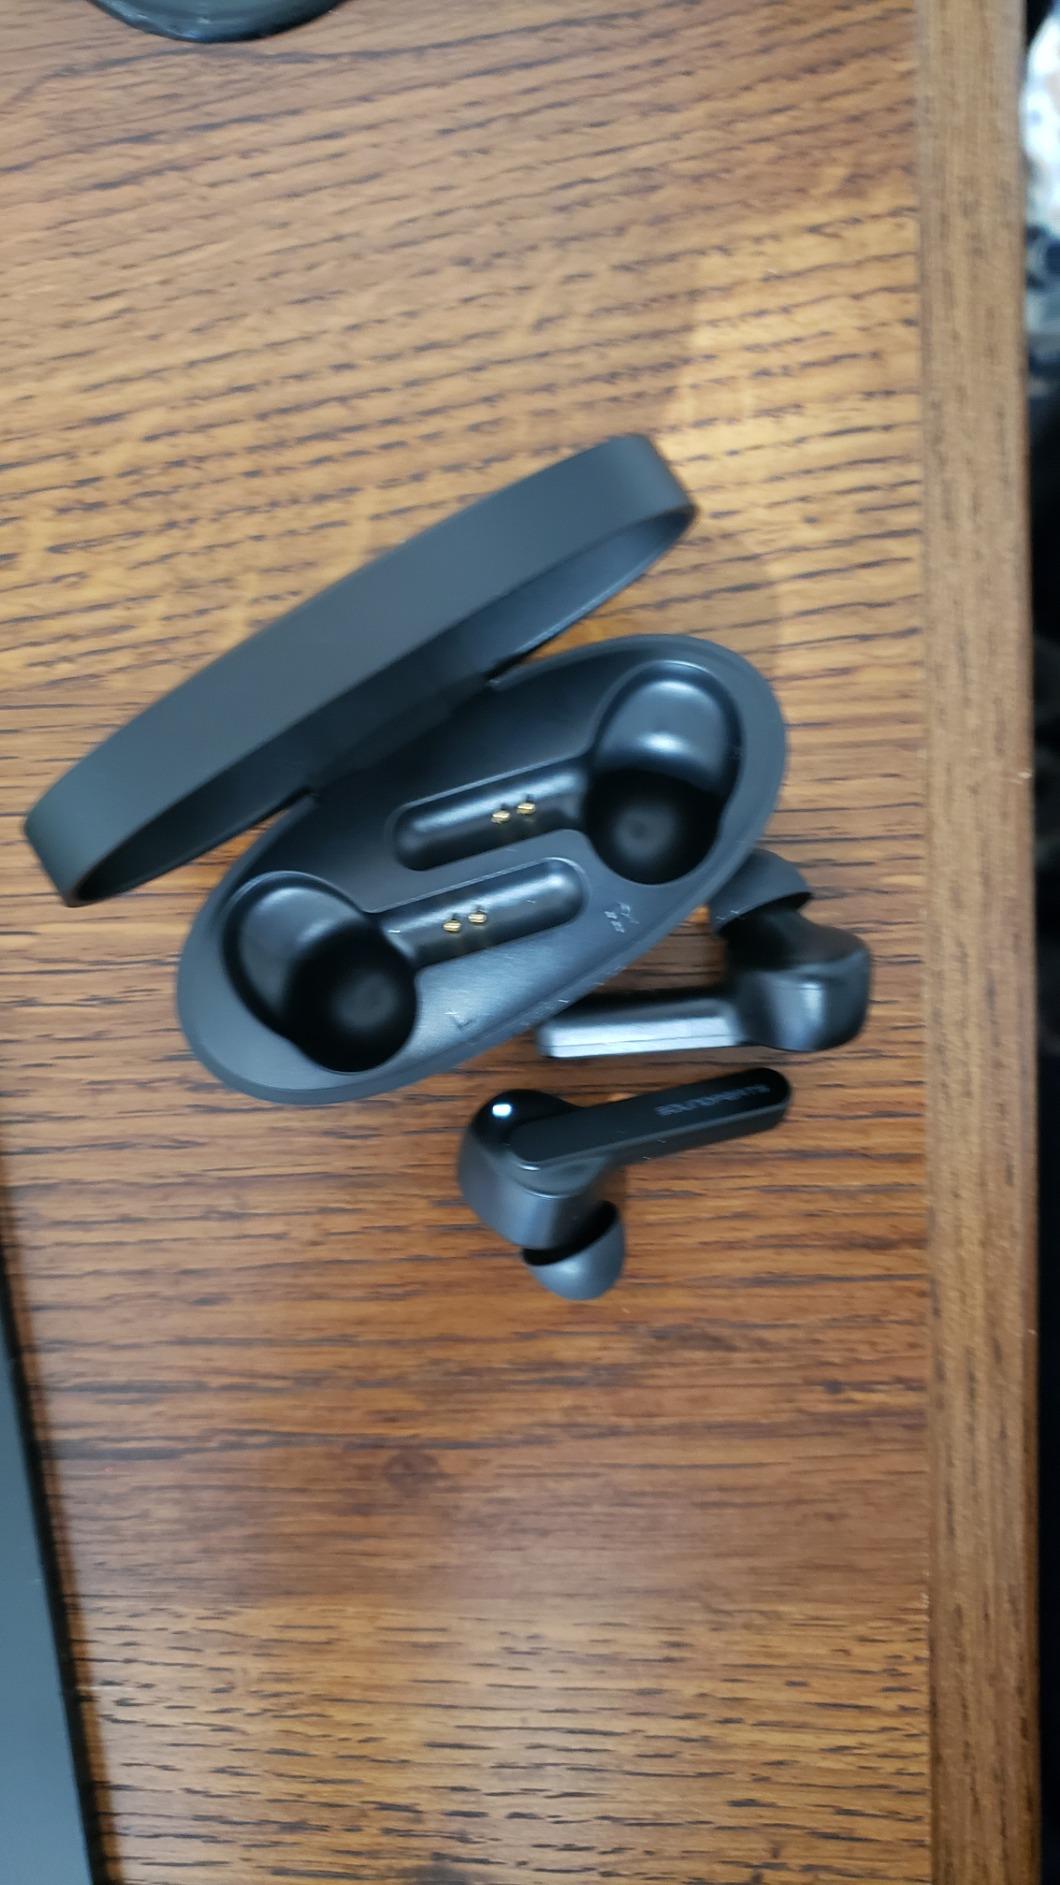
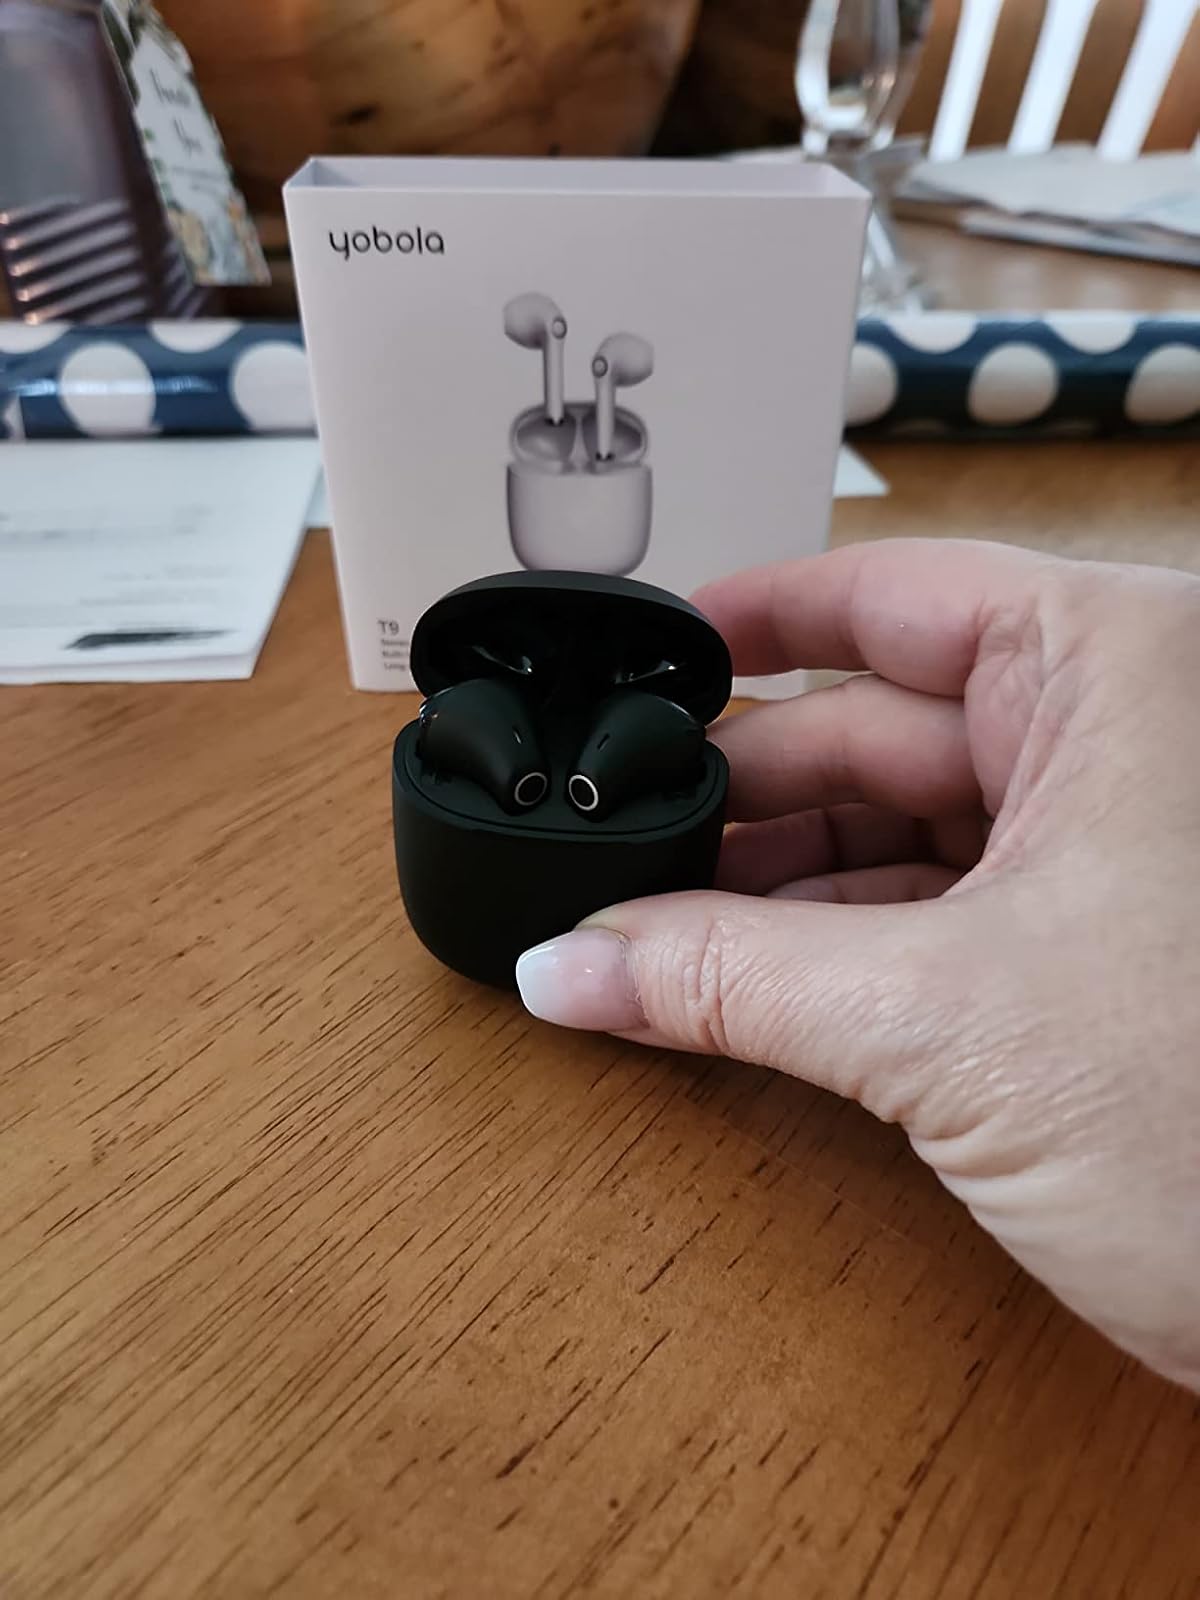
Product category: earbuds
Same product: no